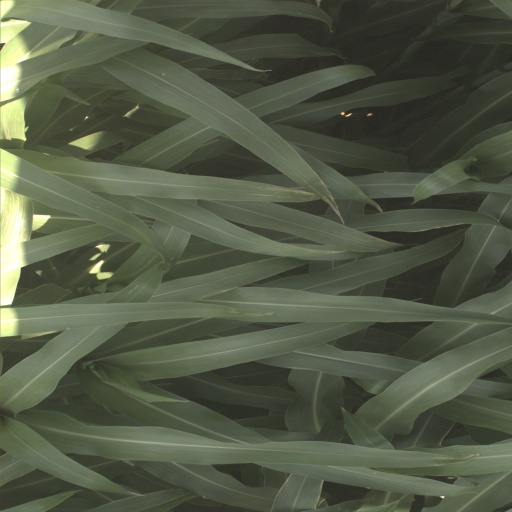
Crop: sorghum